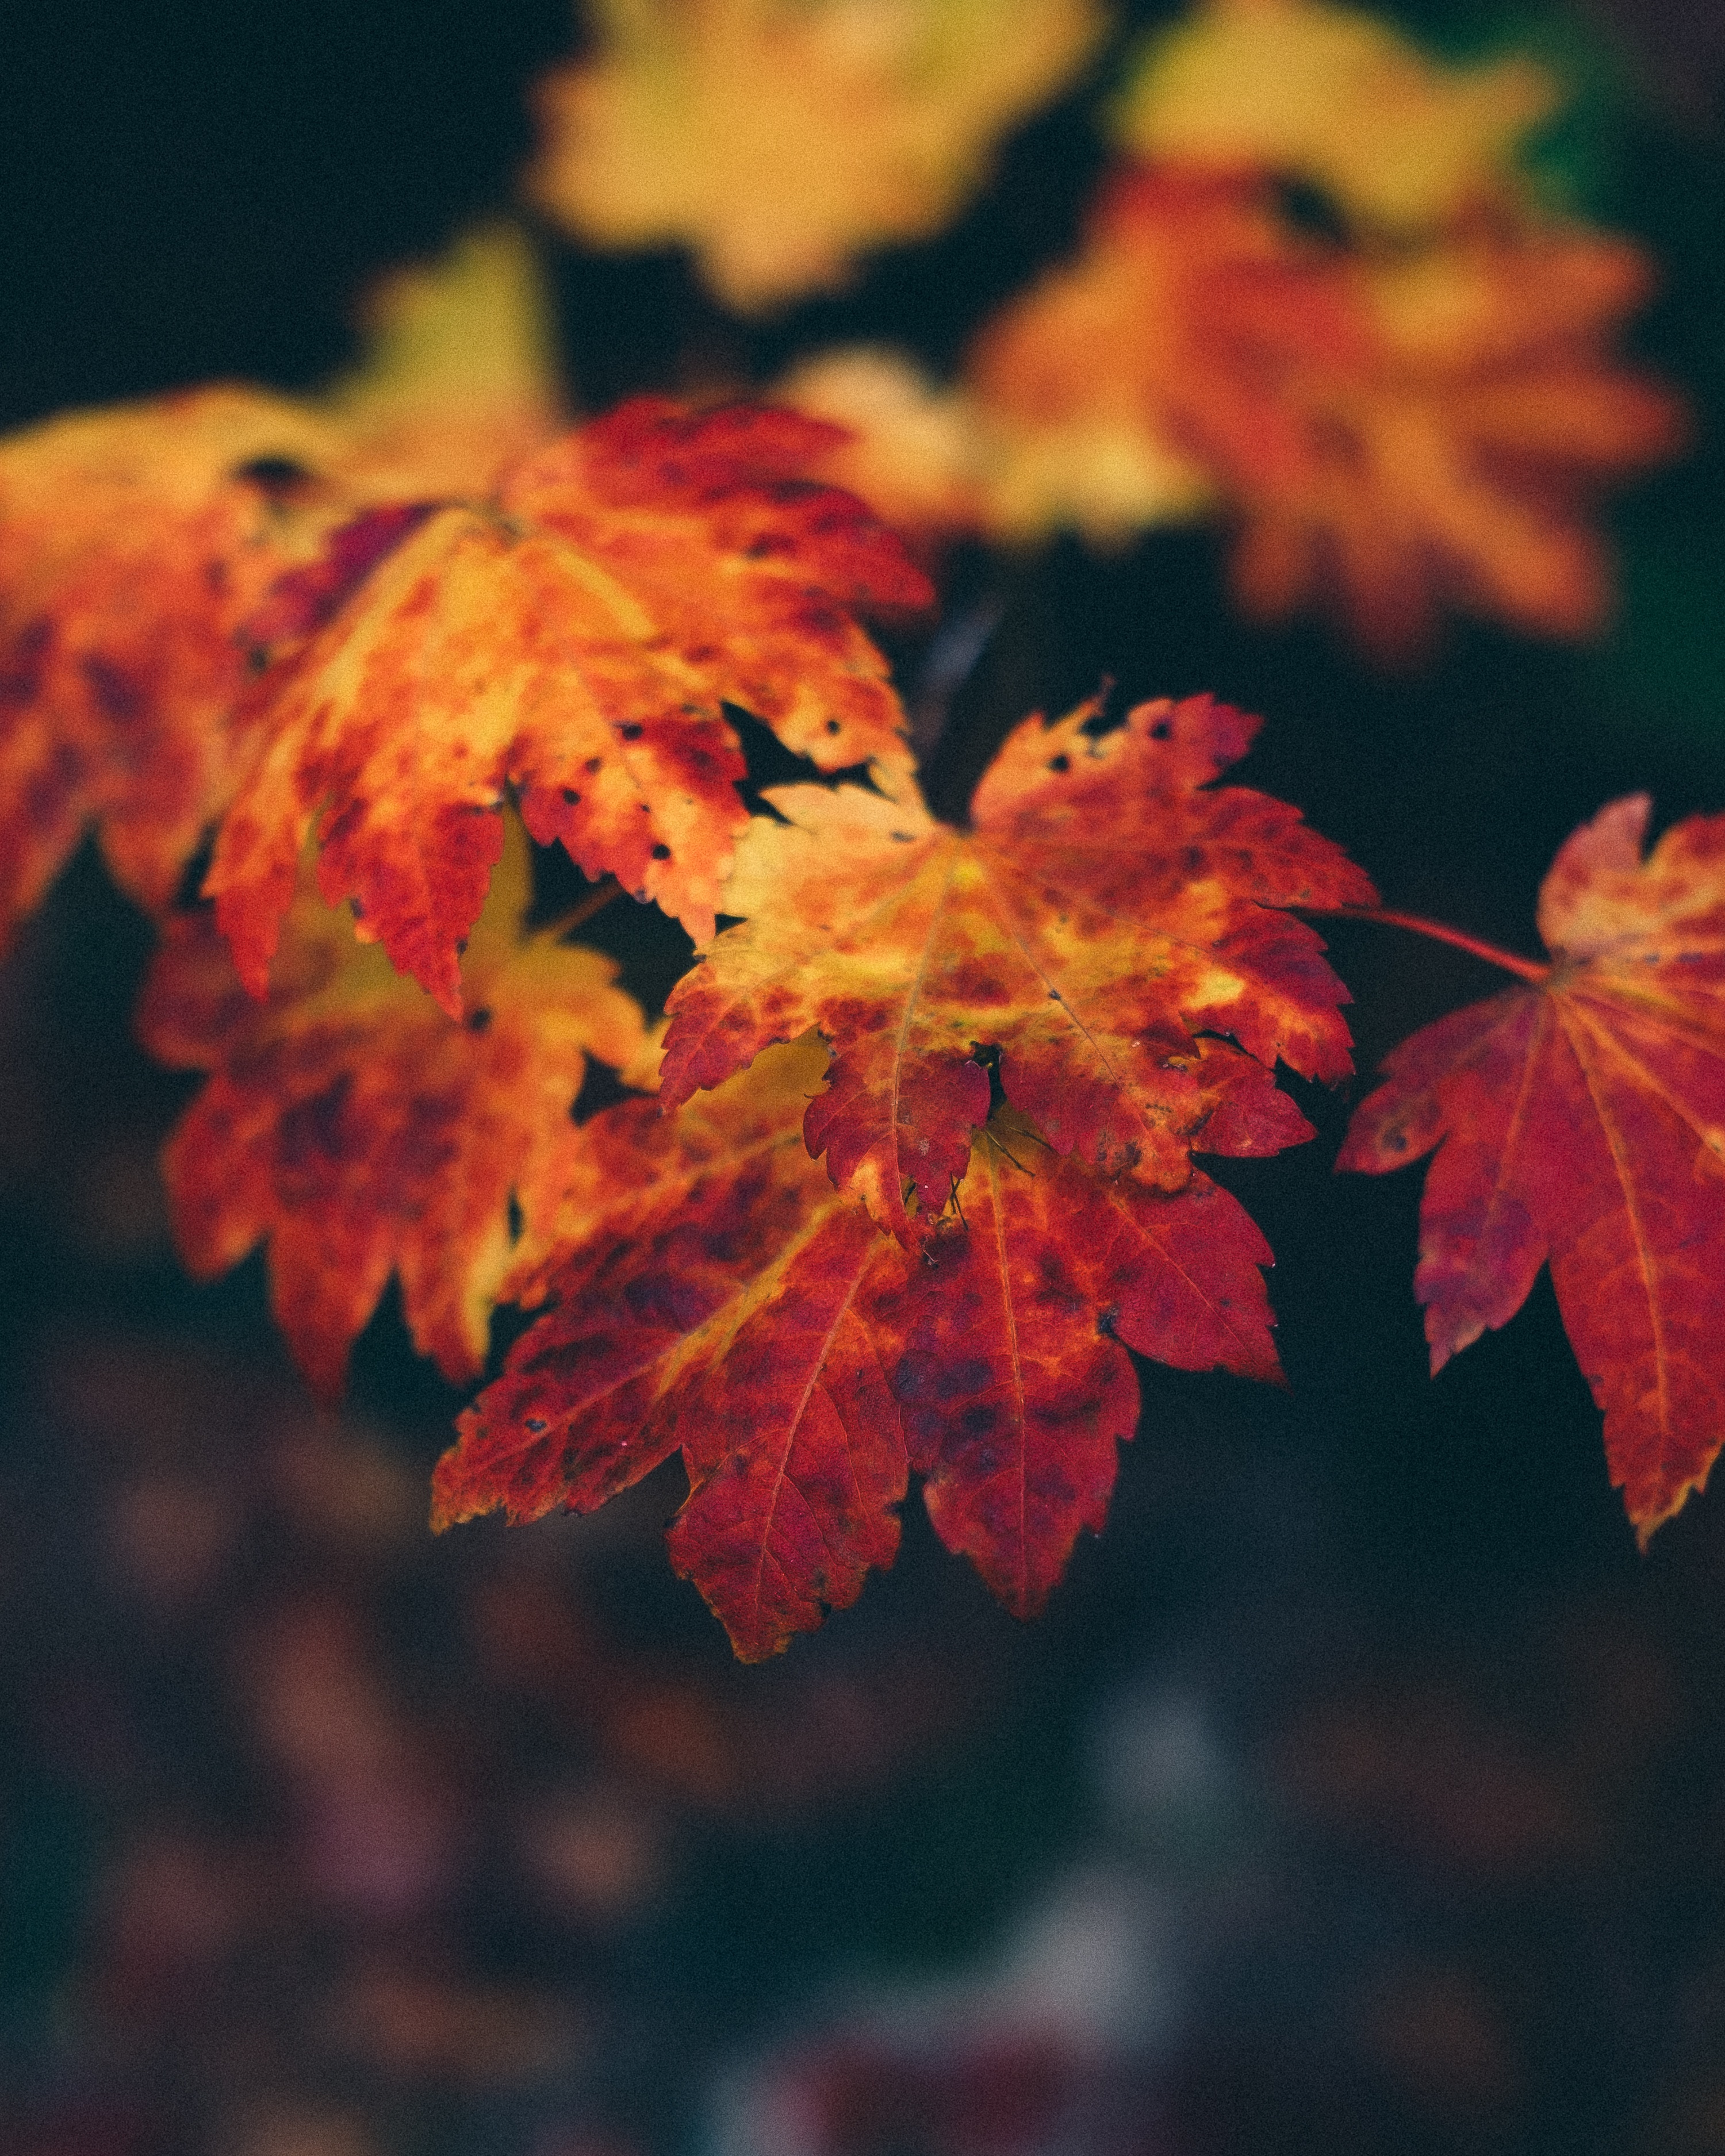
tree, branch, plant, sunlight, leaf, flower, petal, red, autumn, botany, flora, season, maple tree, maple leaf, close up, shrub, macro photography, flowering plant, woody plant, land plant